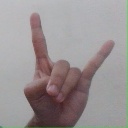
अक्षर: श